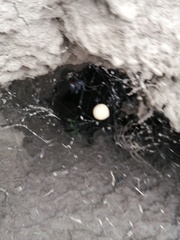
Species: Lactrodectus_hesperus